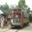
Label: streetcar